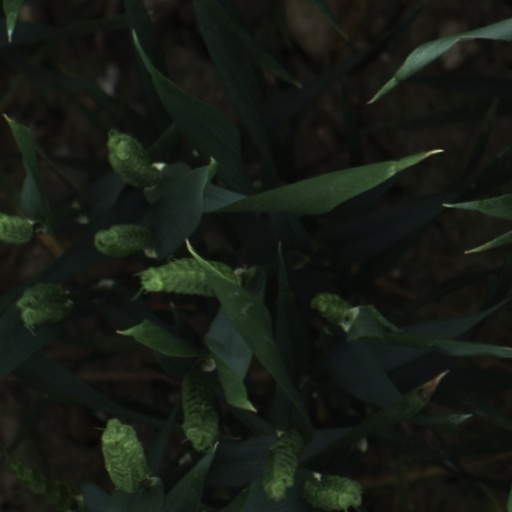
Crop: wheat